Alban Berg

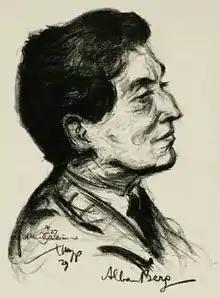
Sketch of Berg by Emil Stumpp

Life for the musical world was becoming increasingly difficult in the 1930s both in Vienna and Germany due to the rising tide of antisemitism and the Nazi cultural ideology that denounced modernity. Even to have an association with someone who was Jewish could lead to denunciation, and Berg's "crime" was to have studied with the Jewish composer Arnold Schoenberg. Berg found that opportunities for his work to be performed in Germany were becoming rare, and eventually his music was proscribed and placed on the list of degenerate music.